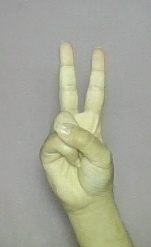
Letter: taa